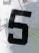
Number: 5